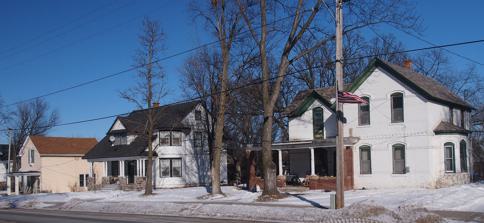
Building: Dr. E.P. Hawkins Clinic, Hospital, and House
Country: United States of America
Year built: 1885
United States historic place Dr. E.P. Hawkins Clinic, Hospital and House U.S. National Register of Historic Places The Dr. E.P. Hawkins Clinic, Hospital and House (left to right) from the southwest Show map of Minnesota Show map of the United States Location 210–230 Buffalo Avenue South, Montrose, Minnesota Coordinates 45°4′3.5″N 93°54′39.5″W / 45.067639°N 93.910972°W / 45.067639; -93.910972 Area 1 acre (0.40 ha) Built c. 1885, c. 1890, and 1903 MPS Wright County MRA NRHP reference No. 79001277 Designated December 11, 1979 The Dr. E.P. Hawkins Clinic, Hospital, and House comprise a historic former medical complex in Montrose, Minnesota , United States.  Hawkins established his medical practice in 1897 in the front room of his residence.  As his practice grew, however, he had a ten-bed hospital constructed next door in 1903, and ten years later acquired an adjacent building to use as a clinic and nursing school.  The three-building complex was listed on the National Register of Historic Places in 1979 for having local significance in the theme of health/medicine. It was nominated for exemplifying Wright County 's medical facilities at the turn of the 20th century. Description The Dr. E.P. Hawkins Clinic, Hospital, and House are three adjacent buildings standing north to south, respectively.  The house, at the south end of the trio, was built circa 1885.  It is a two-story brick residence with an L-shaped footprint and a gable roof.  Each story has a line of decorative brickwork that snakes over the windows in stylized hoods.  Another line of brickwork embellishes the horizon between the two floors.  In later years the brick façade was painted, and a porch with Doric order columns added.  A one-story frame garage behind the house is original to the property. The central building was purpose-built in 1903.  It has a gable roof which slopes to the top of the second floor at the rear but down to the first floor at the front.  A dormer emerges from the elongated front slope, and a cylindrical tower with a conical roof projects from the building's southwest corner.  The gables are embellished with diamond shingles.  A porch spans the whole width of the front façade, with a stone foundation and pairs of Doric columns.  The garage behind this building was constructed in 1974. The clinic was originally a small residence built circa 1890.  It is a simple two-story frame building with a gable roof. The Hawkins House The hospital History E.P. Hawkins was born in Carthage, Illinois , in 1863 and earned his doctorate from the University of Michigan .  Arriving in the railroad town of Montrose he established his medical practice in October 1897, operating out of two rooms on the ground floor of the house he shared with his wife Vera. The practice was successful enough that in 1903 Hawkins had Wright County's first hospital constructed next to his home.  Opening the following year, the facility contained ten beds for patients and rooms for general care and surgery. Hawkins acquired the third building in 1913 and moved his office into the first floor. It had previously been the home of a Mr. Wright, who had helped maintain the Hawkins' garden. The following year Dr. Hawkins established a three-year nursing school, the Montrose Training School for Nurses , and used the upper floor of the new clinic as classroom space. See also National Register of Historic Places listings in Wright County, Minnesota References